Jake Bentley

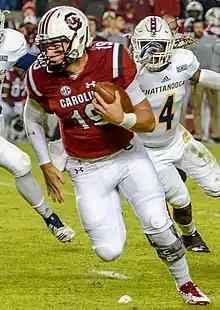
Bentley with South Carolina in 2018

Jacob Lane Bentley (born November 23, 1997) is an American football coach and former player who is currently the head coach at Nation Ford High School in Fort Mill, South Carolina. Bentley played college football for the South Carolina Gamecocks, the Utah Utes, and the South Alabama Jaguars.